Krengerup

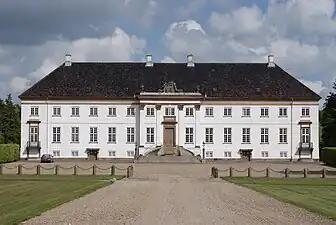
Krengerup

Krengerup is a Neoclassical manor house located near Glamsbjerg some northeast of Assens on the Danish island of Funen.